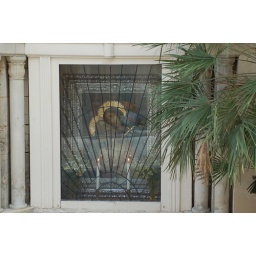
lovely artwork found in house window on the narrow streets of Mdina